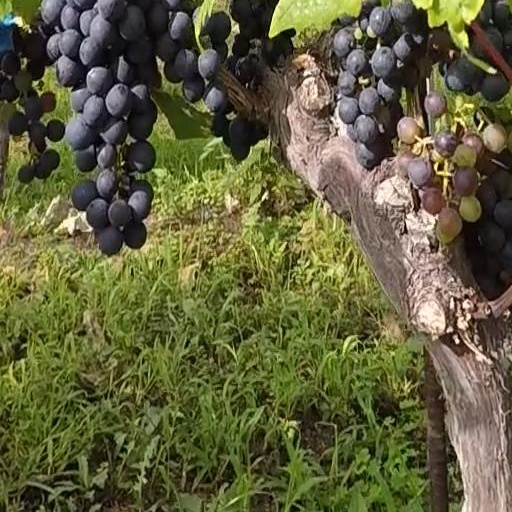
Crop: grape